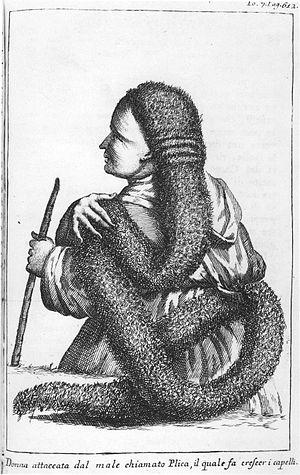
La plique polonaise ou plie ou aussi dénommée plica polonica, plica mas, plica femina, plica filia, morbus cirrhorum ou tricae incuborum ; kołtun en polonais ou Weichselzopf en allemand, ou « tresse de la Vistule » en français, tous noms faisant référence à la Pologne est une supposée maladie dont l'explication est encore de nos jours en partie mystérieuse voire énigmatique si ce n'est controversée.